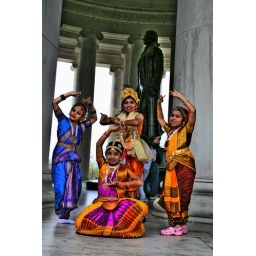
Happened upon these colorful girls during the Cherry Blossom festival